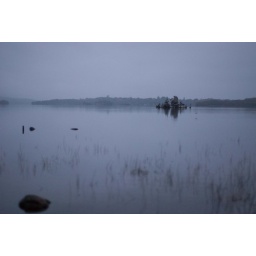
le matin, paysage gris sur fond gris// A gray day in a green country, with famous fog and famous birds...